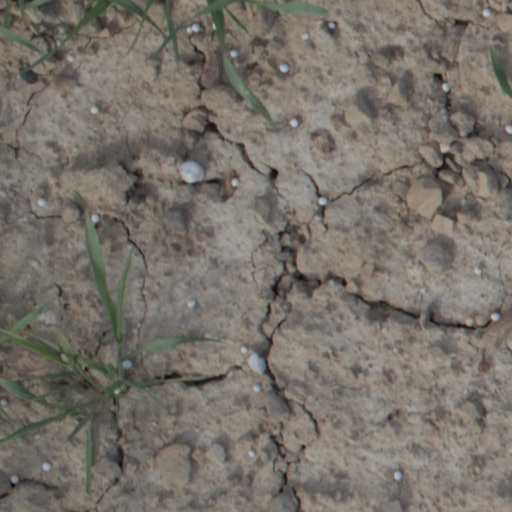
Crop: wheat